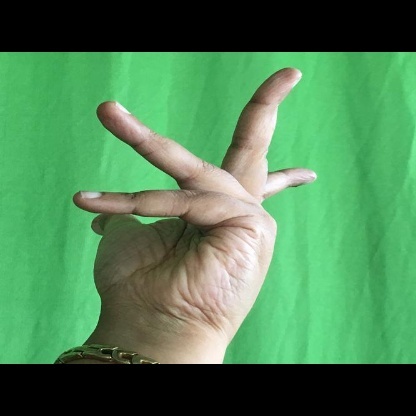
Mudra: Alapadmam